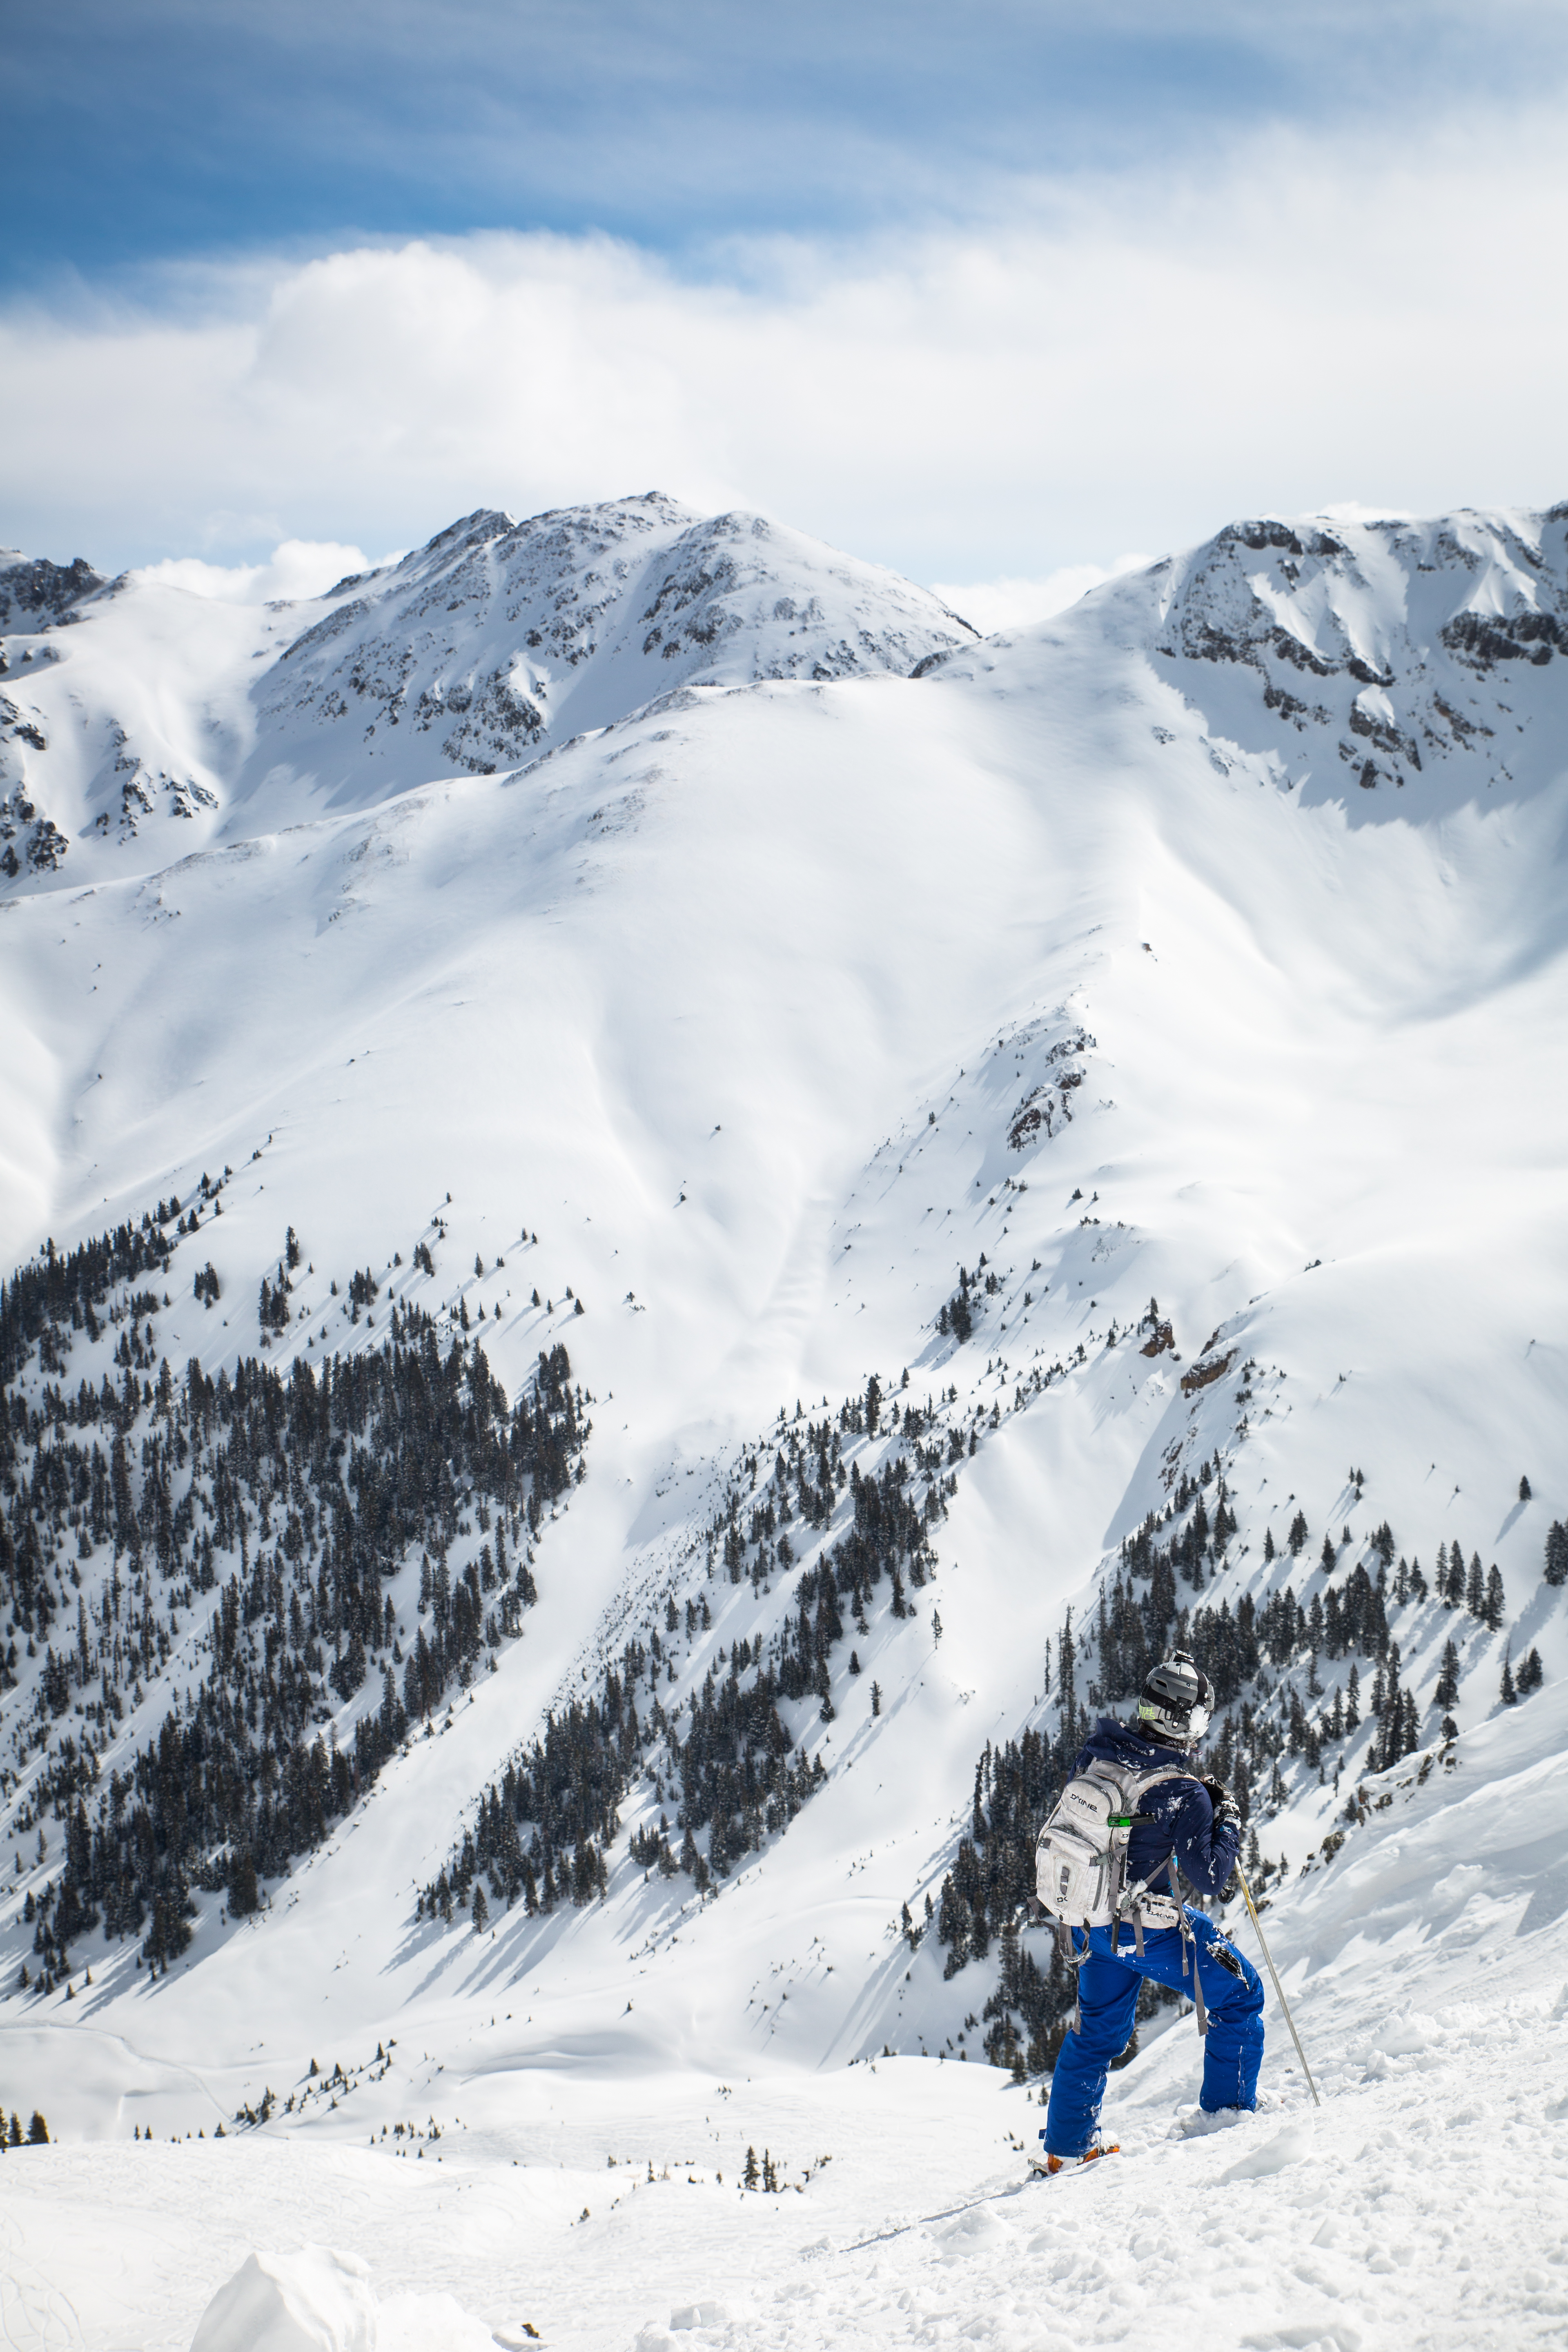
mountain, snow, winter, mountain range, bowl, weather, alpine, powder, skiing, season, ridge, summit, sports equipment, mountaineering, winter sport, colorado, sports, mountains, alps, ski, unitedstates, footwear, snowboarding, epic, sanjuan, bluebird, piste, silverton, piercemartin, jeddiller, skis, caleb, sporting, extremeskiing, skiweekend, zachdischner, ulliman, ski touring, ski mountaineering, ski equipment, mountainous landforms, geological phenomenon